Vera Bate Lombardi

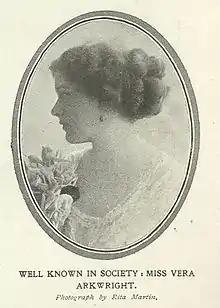
"Well known in Society", 1909

Vera Bate Lombardi (born Vera Nina Arkwright, 11 August 1883 – 22 May 1947) was a socialite and close associate of Coco Chanel and the mother of Bridget Bate Tichenor. A British citizen at birth, she became a citizen of the United States after her first marriage and of Italy after her second marriage. She was arrested in Italy in 1943 under suspicions of spying for the British during World War II. After her release, she made her way to Madrid, where she denounced Chanel for collaborating with the Nazis.